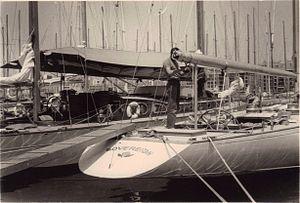
Sovereign dans le Vieux-Port de Marseille en 1965 ou 1966, acheté par Marcel Bich en vue de la préparation d'un challenge français à la Coupe de l'America